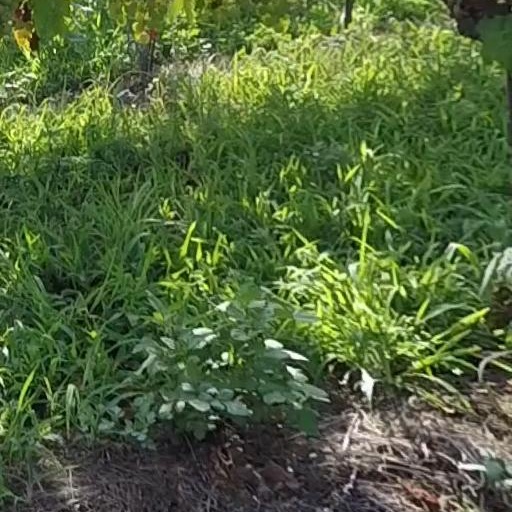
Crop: grape